Harold R. Heaton

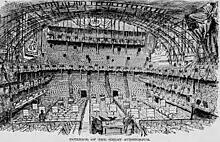
June 1888

The first drawings Heaton prepared for the "Tribune" were done using the "chalk plate" method at his own home. This gave way to the zinc etching method by the end of 1887. One drawing of the still incomplete but newly opened Auditorium Building for the 1888 Republican National Convention was reprinted fifty years later by the "Tribune" as an example of Heaton's skill.